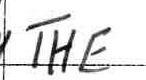
Label: Wizards